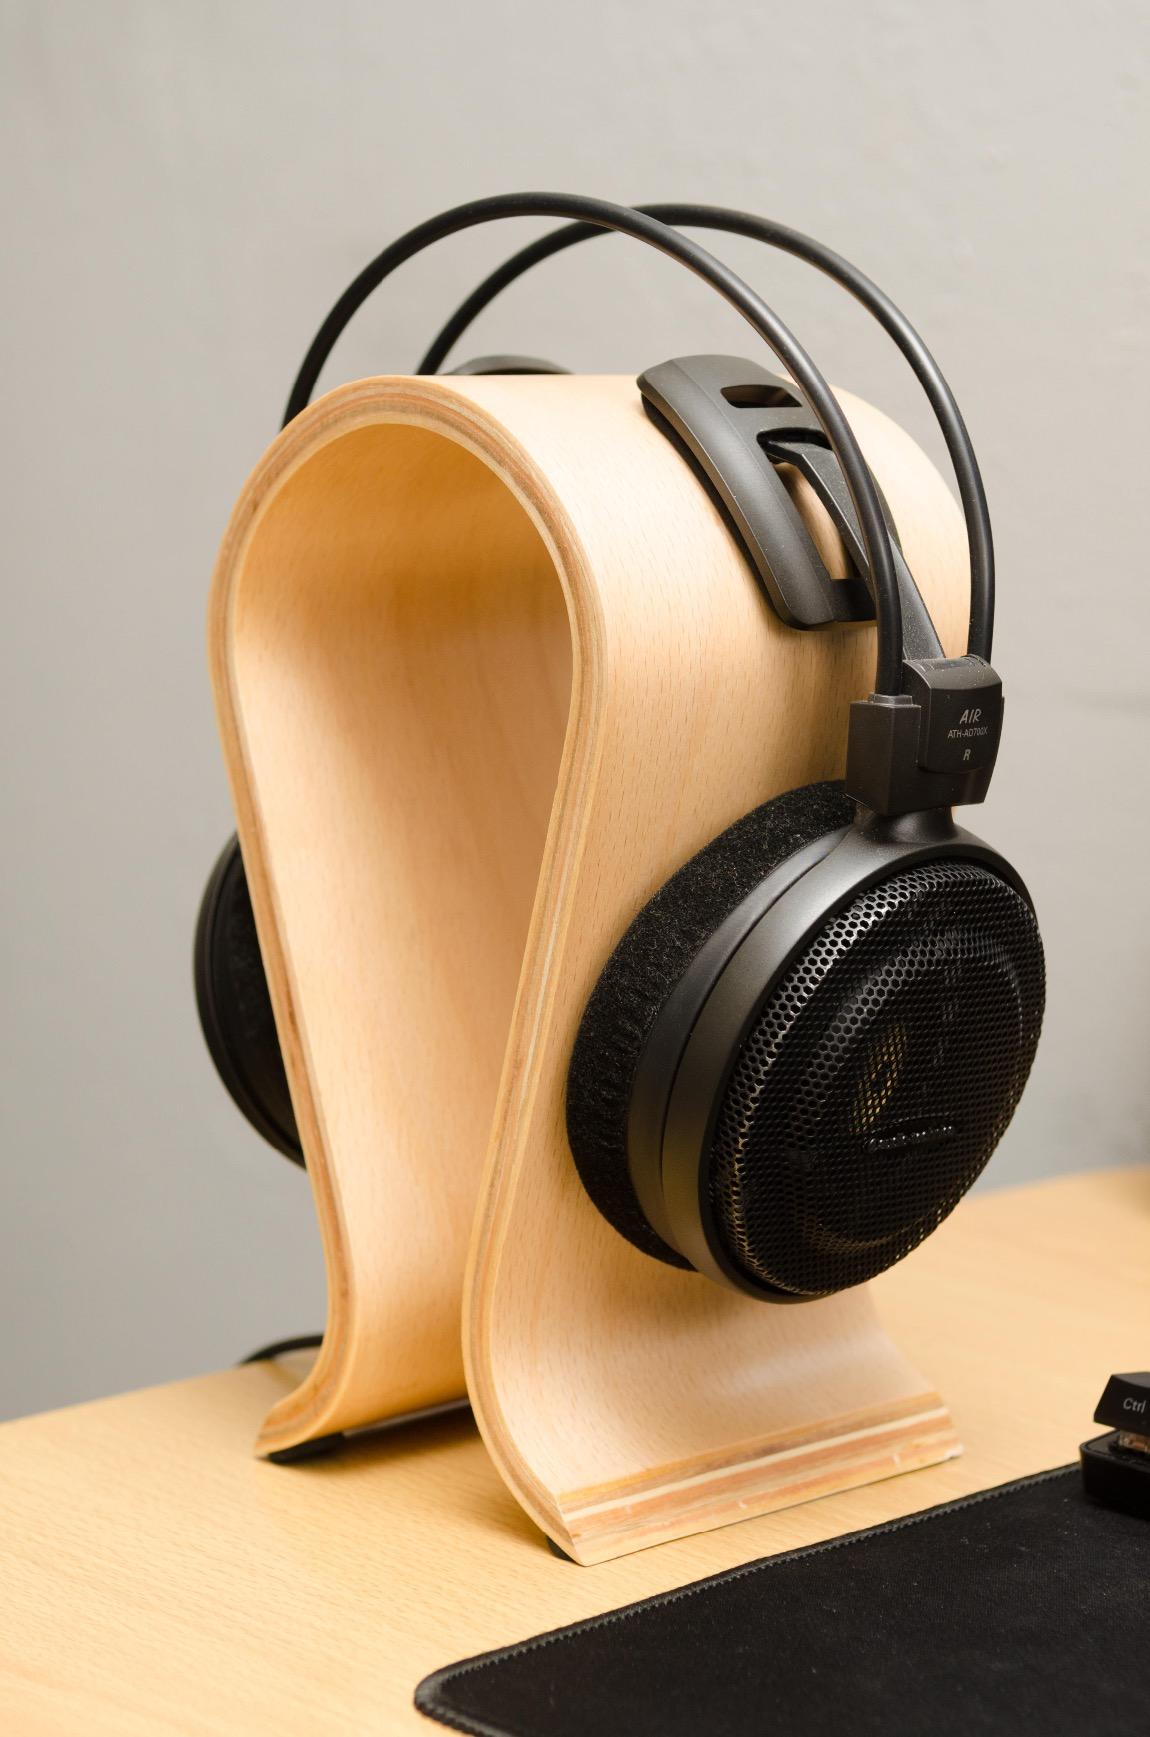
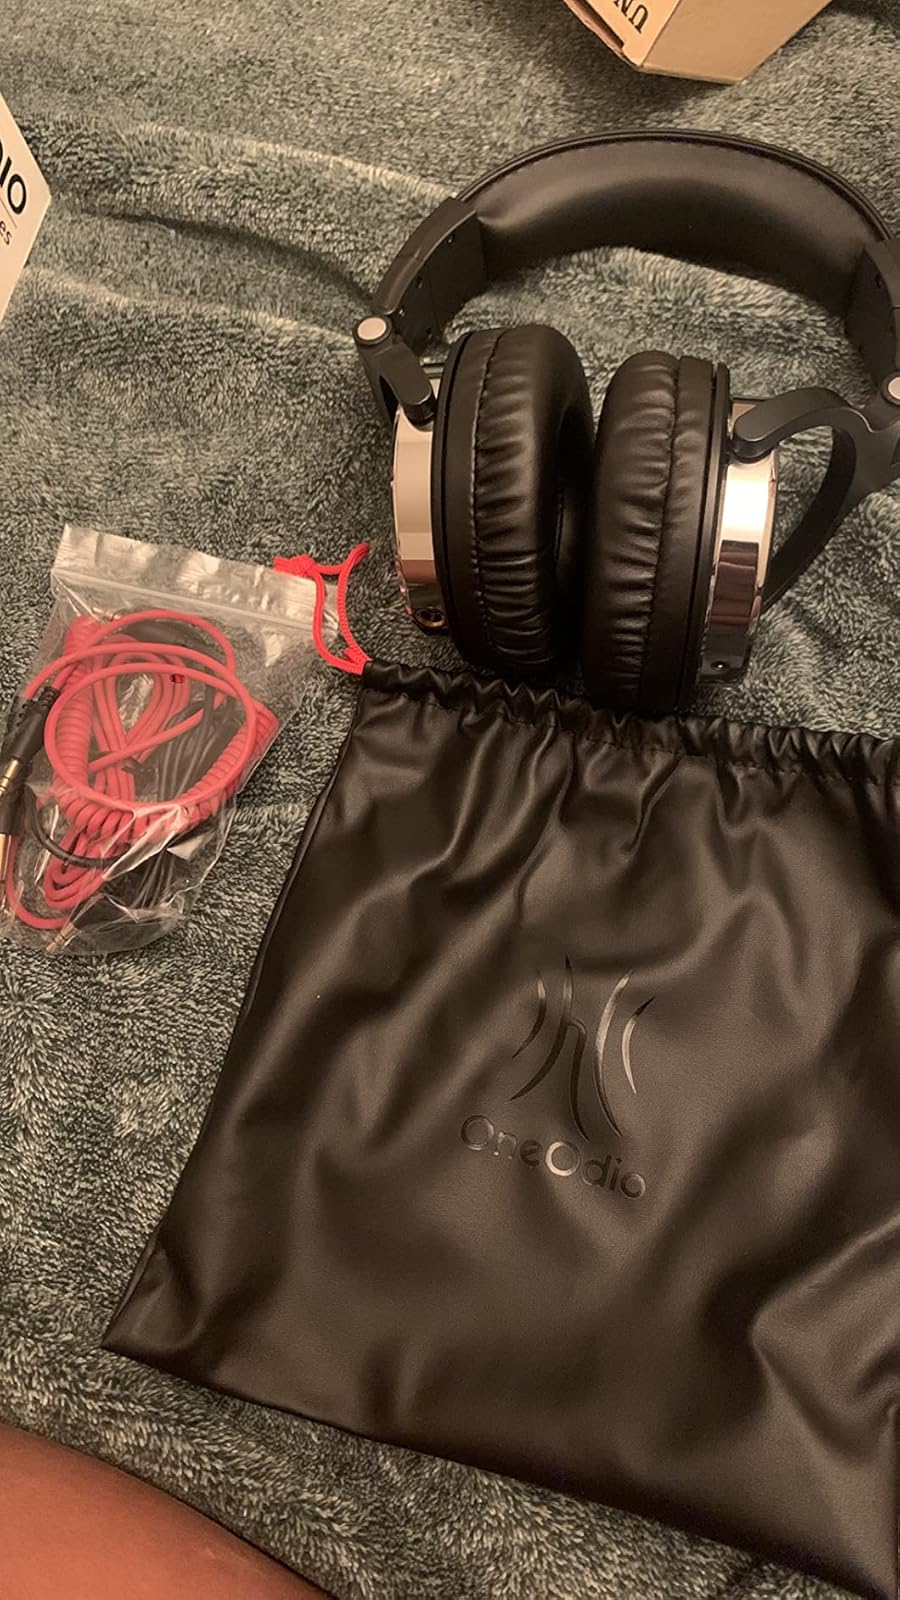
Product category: headphones
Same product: no